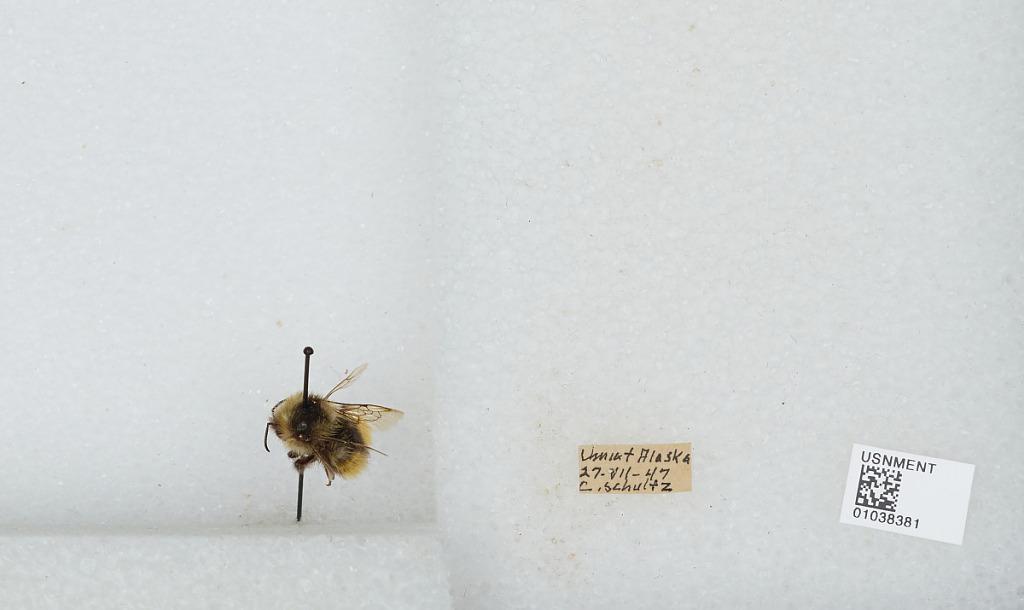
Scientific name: Bombus (Pyrobombus) sylvicola Kirby
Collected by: C. Schultz
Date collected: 1947-7-27
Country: United States
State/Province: Alaska
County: North Slope
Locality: Umiat
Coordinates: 69.3669, -152.144